Epítome de la conquista del Nuevo Reino de Granada

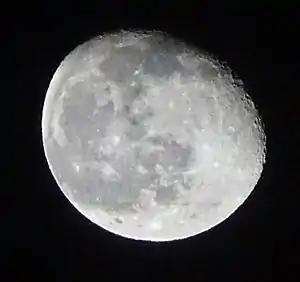
Chía, the Moon goddess, was one of the two most celebrated deities in the Muisca religion. Her main temple was located in Chía, just north of present-day Bogotá

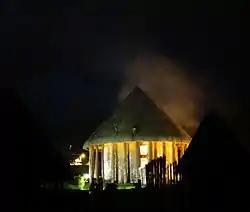
The Sun Temple in Suamox was the most important sacred site in the religion of the Muisca. Herbs as "yopo" and "tobacco" were burnt and the smoke inhaled at the rituals performed there

The religion of the Muisca is reported as very important and they constructed in each settlement a temple, with many others scattered across the area, accessible by roads and isolated. The sacred places are lavishly adorned with gold and emeralds. The process of sacrifices is described as happening with blood, water and fire. Birds are killed and their blood runs over the temples, their heads hanging from the sides of the holy places. Water running through pipes also is used as a sacrifice. Fire and aromatic smoke is used in the temples, too. The religious rituals are reported to be accompanied with singing.